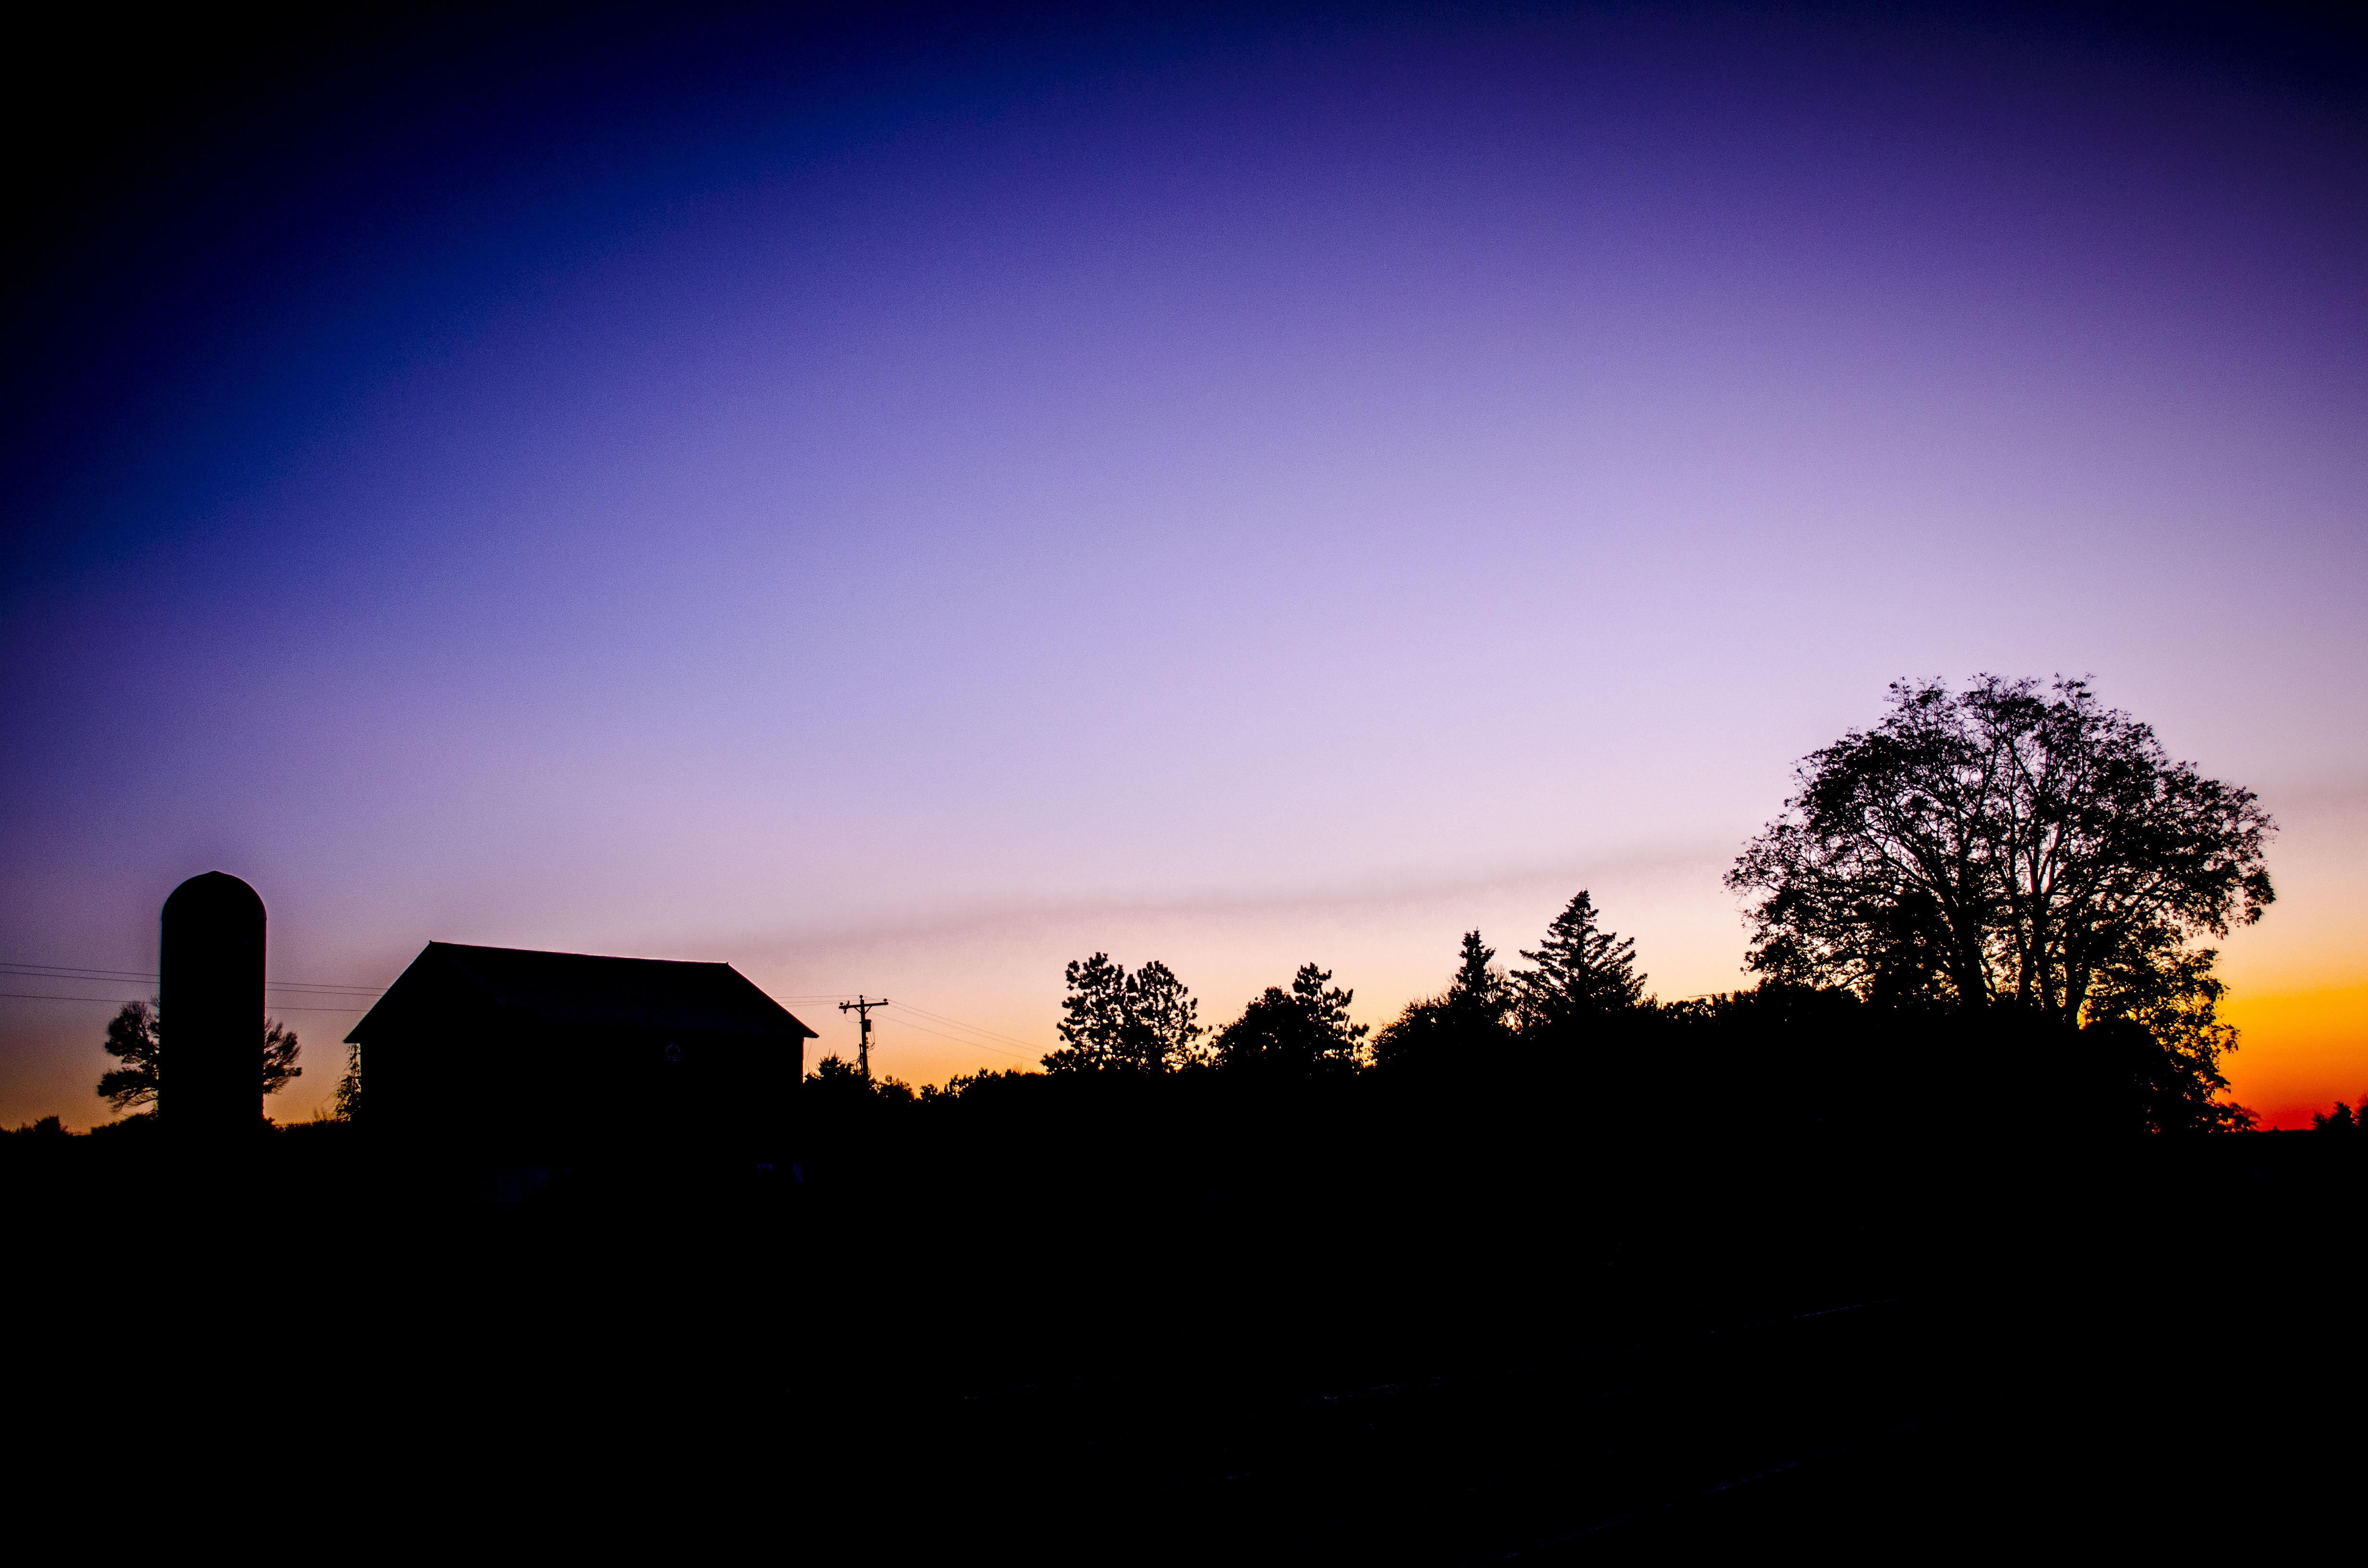
landscape, tree, nature, horizon, silhouette, light, cloud, plant, sky, sunrise, sunset, field, farm, night, countryside, sunlight, morning, dawn, atmosphere, dusk, daytime, evening, rural, golden, farming, scenic, darkness, agriculture, farmland, afterglow, phenomenon, astronomical object, atmosphere of earth, computer wallpaper, red sky at morning, sunset farm